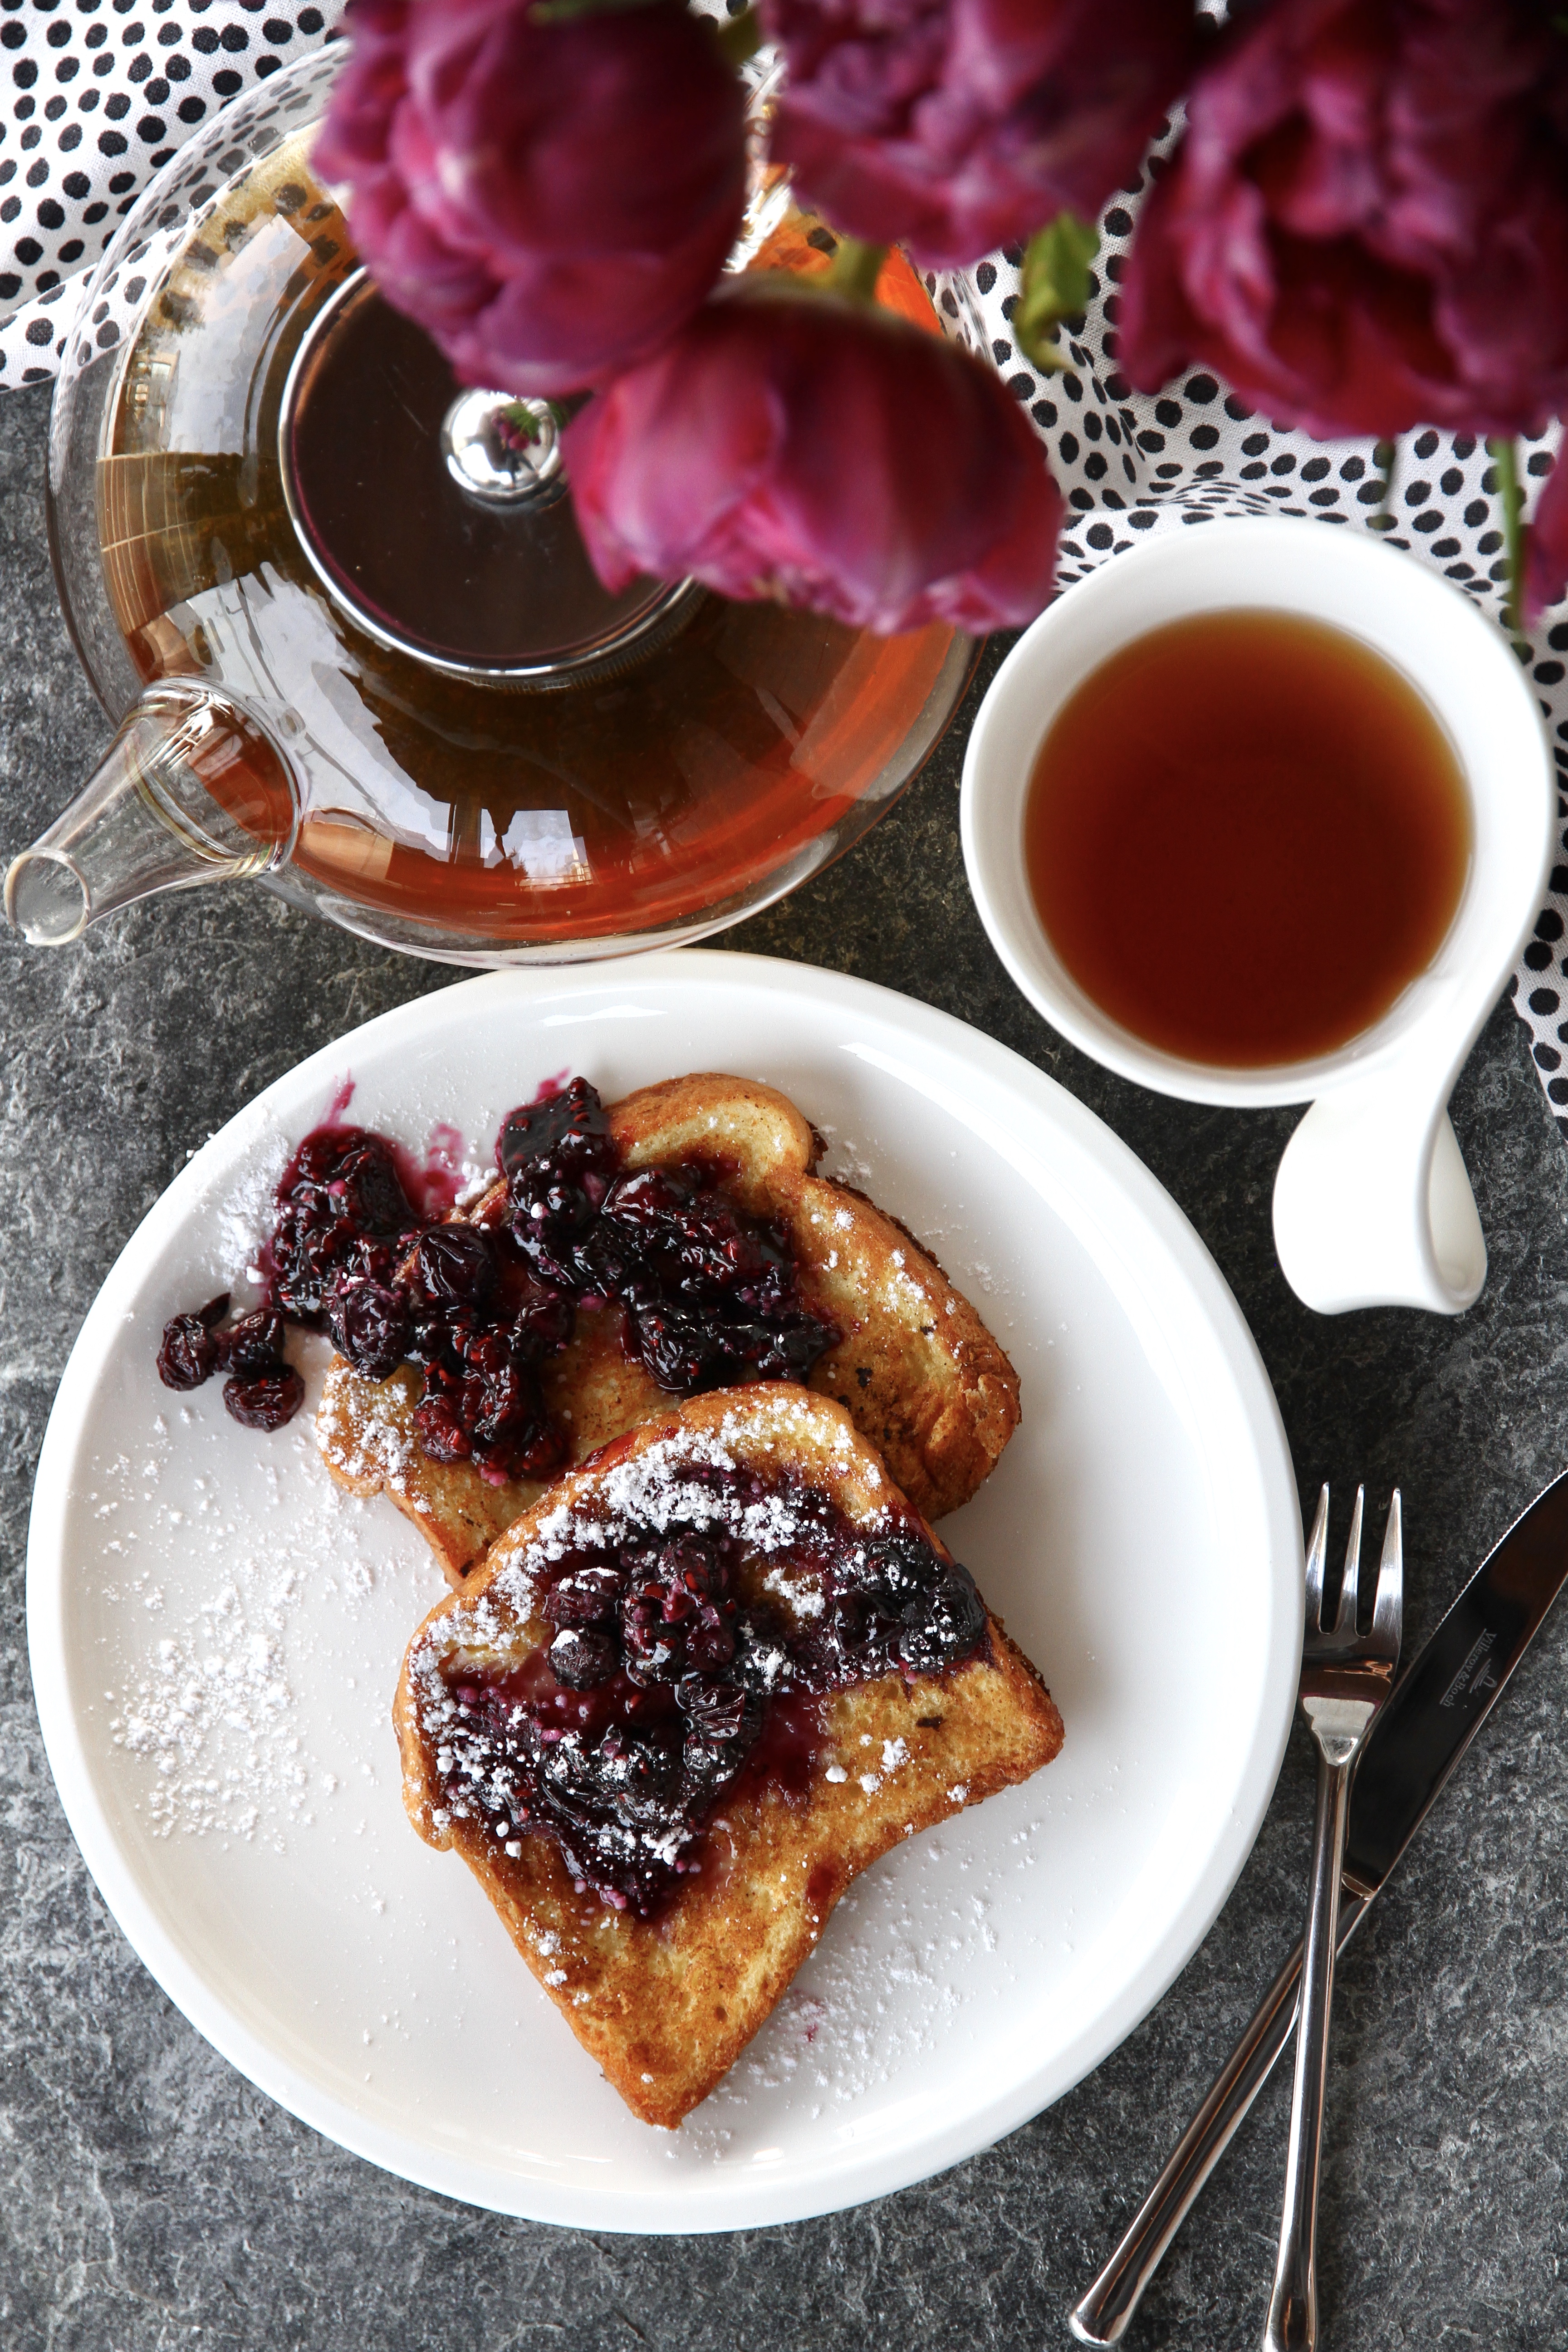
dish, food, cuisine, breakfast, ingredient, blackberry, meal, brunch, produce, berry, staple food, toast, dessert, baked goods, jam sandwich, finger food, lekvar, bread, french toast, fruit preserve, jam, frutti di bosco, fruit, powdered sugar, lingonberry jam, scone, gluten